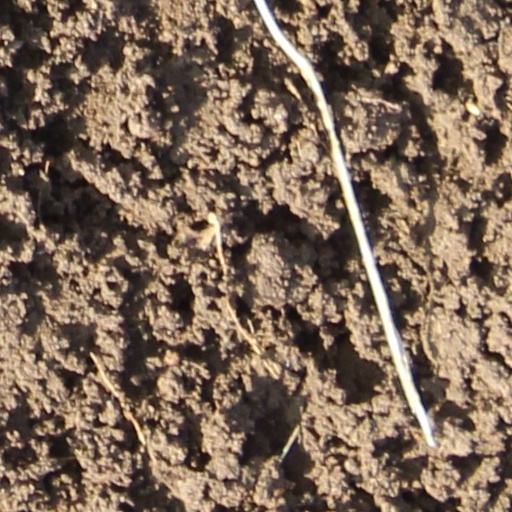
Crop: wheat